Li Shuxian

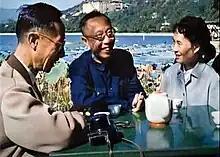
Puyi with Li Shuxian in the 1960s

In the early eighties, she sought and received legal ownership of royalties from Puyi's autobiography from the government of China.